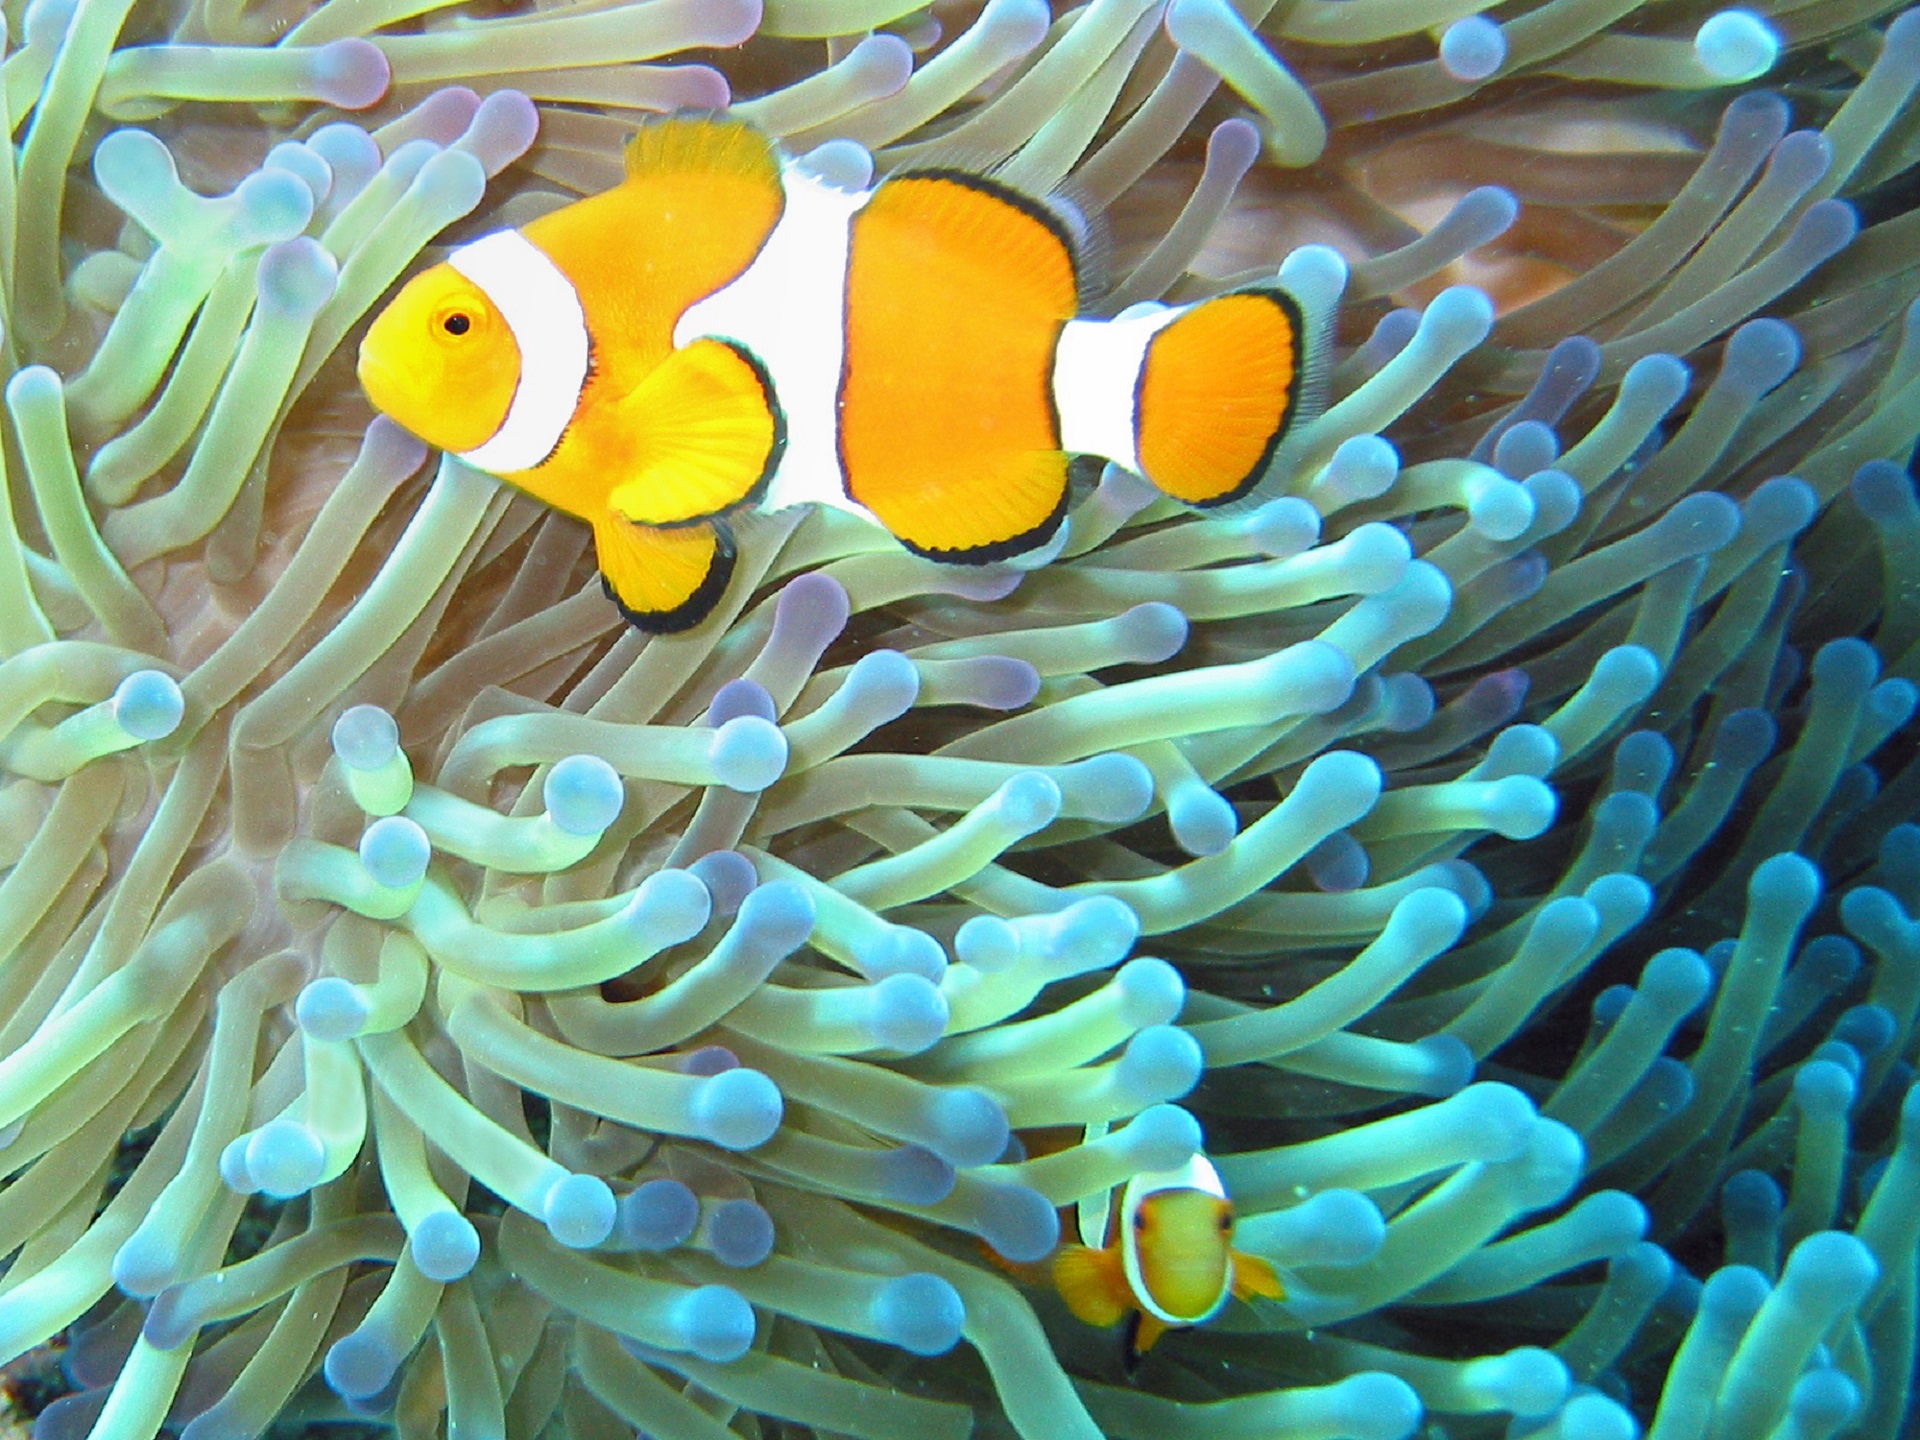
water, nature, ocean, underwater, orange, tropical, biology, aquatic, colorful, fish, coral, coral reef, reef, marine, organism, clownfish, anemone fish, sea anemone, marine biology, coral reef fish, pomacentridae, freshwater aquarium, pomacanthidae, stony coral, anemonefish